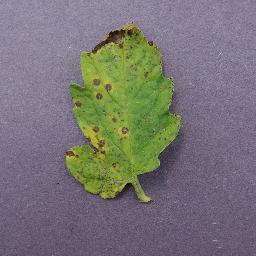
Label: Tomato___Septoria_leaf_spot